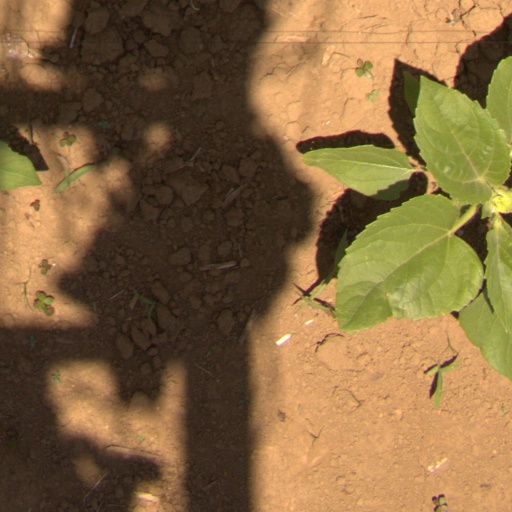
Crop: Jerusalem artichoke